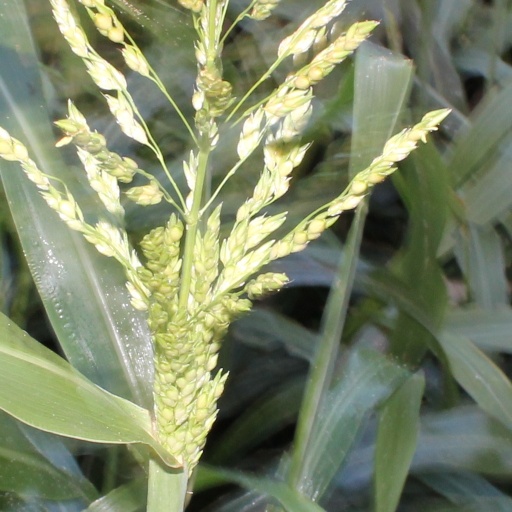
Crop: sorghum